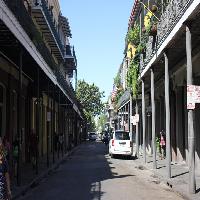
Weather: sun or clear